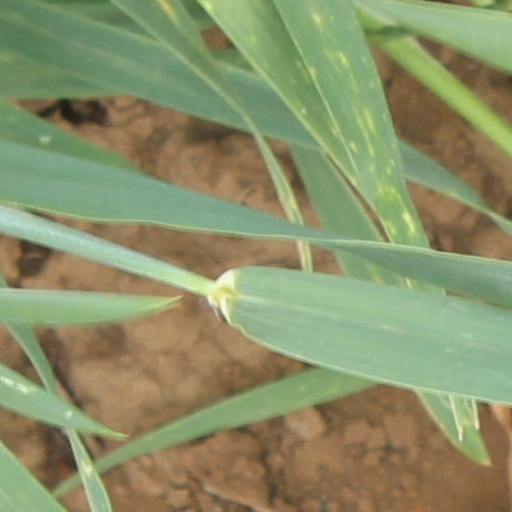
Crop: wheat